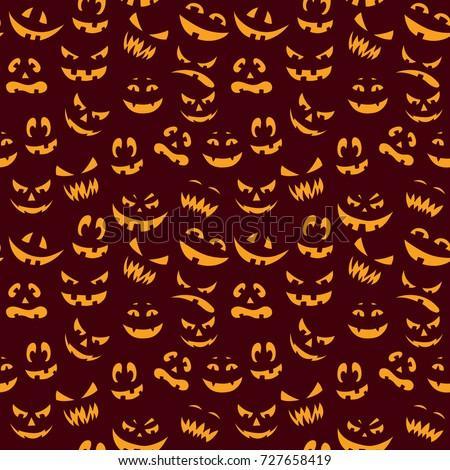
halloween scary pumpkin faces vector seamless pattern .